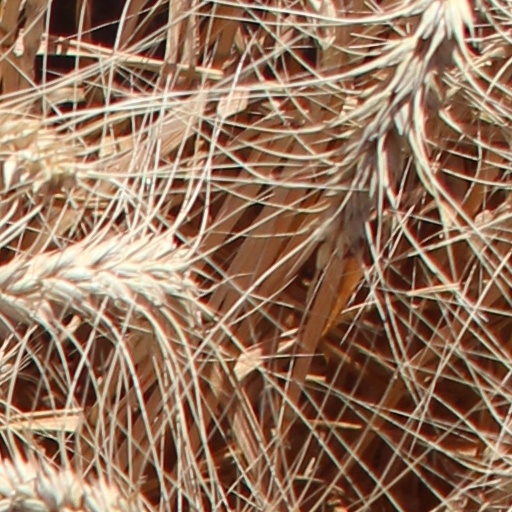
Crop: wheat